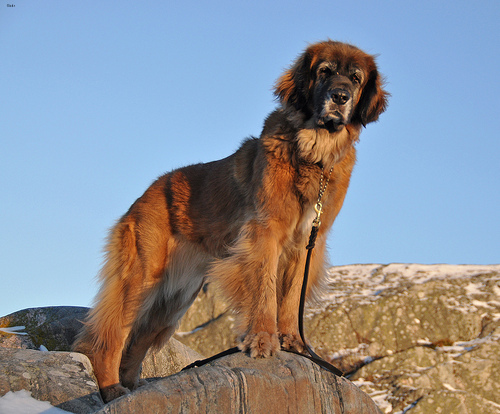
Breed: leonberger